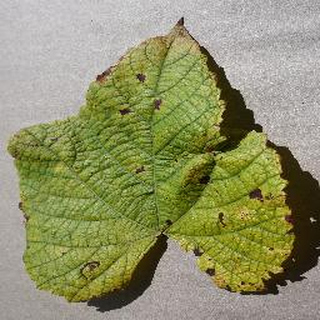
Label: grape_leaf_blight